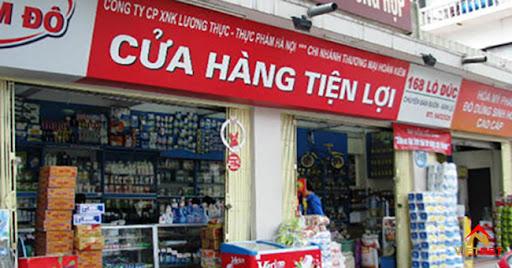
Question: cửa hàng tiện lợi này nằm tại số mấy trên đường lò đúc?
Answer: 168